English Institute of Sport, Sheffield

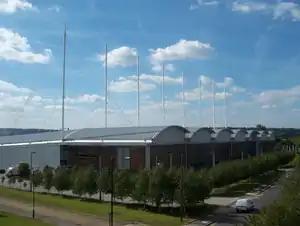
The English Institute of Sport – Sheffield

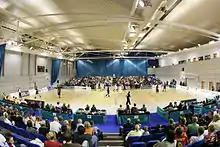
Main sports hall, former home of Sheffield Sharks

The English Institute of Sport is a multi-sport facility in Sheffield, South Yorkshire, England. The facility designed by FaulknerBrowns Architects was opened in December 2003 at a cost of £24 million. Its main feature is a 200m indoor track, but it also hosts several other sporting arenas as well as a large gym and extensive sports medicine facilities. It is in the Lower Don Valley between the Sheffield Arena and Don Valley Bowl. It is managed by SIV (Sheffield International Venues).